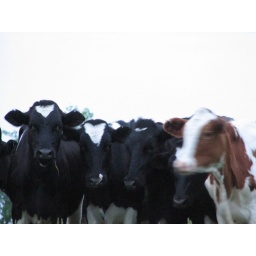
picture was taken while laying on the ground in the cow pasture.